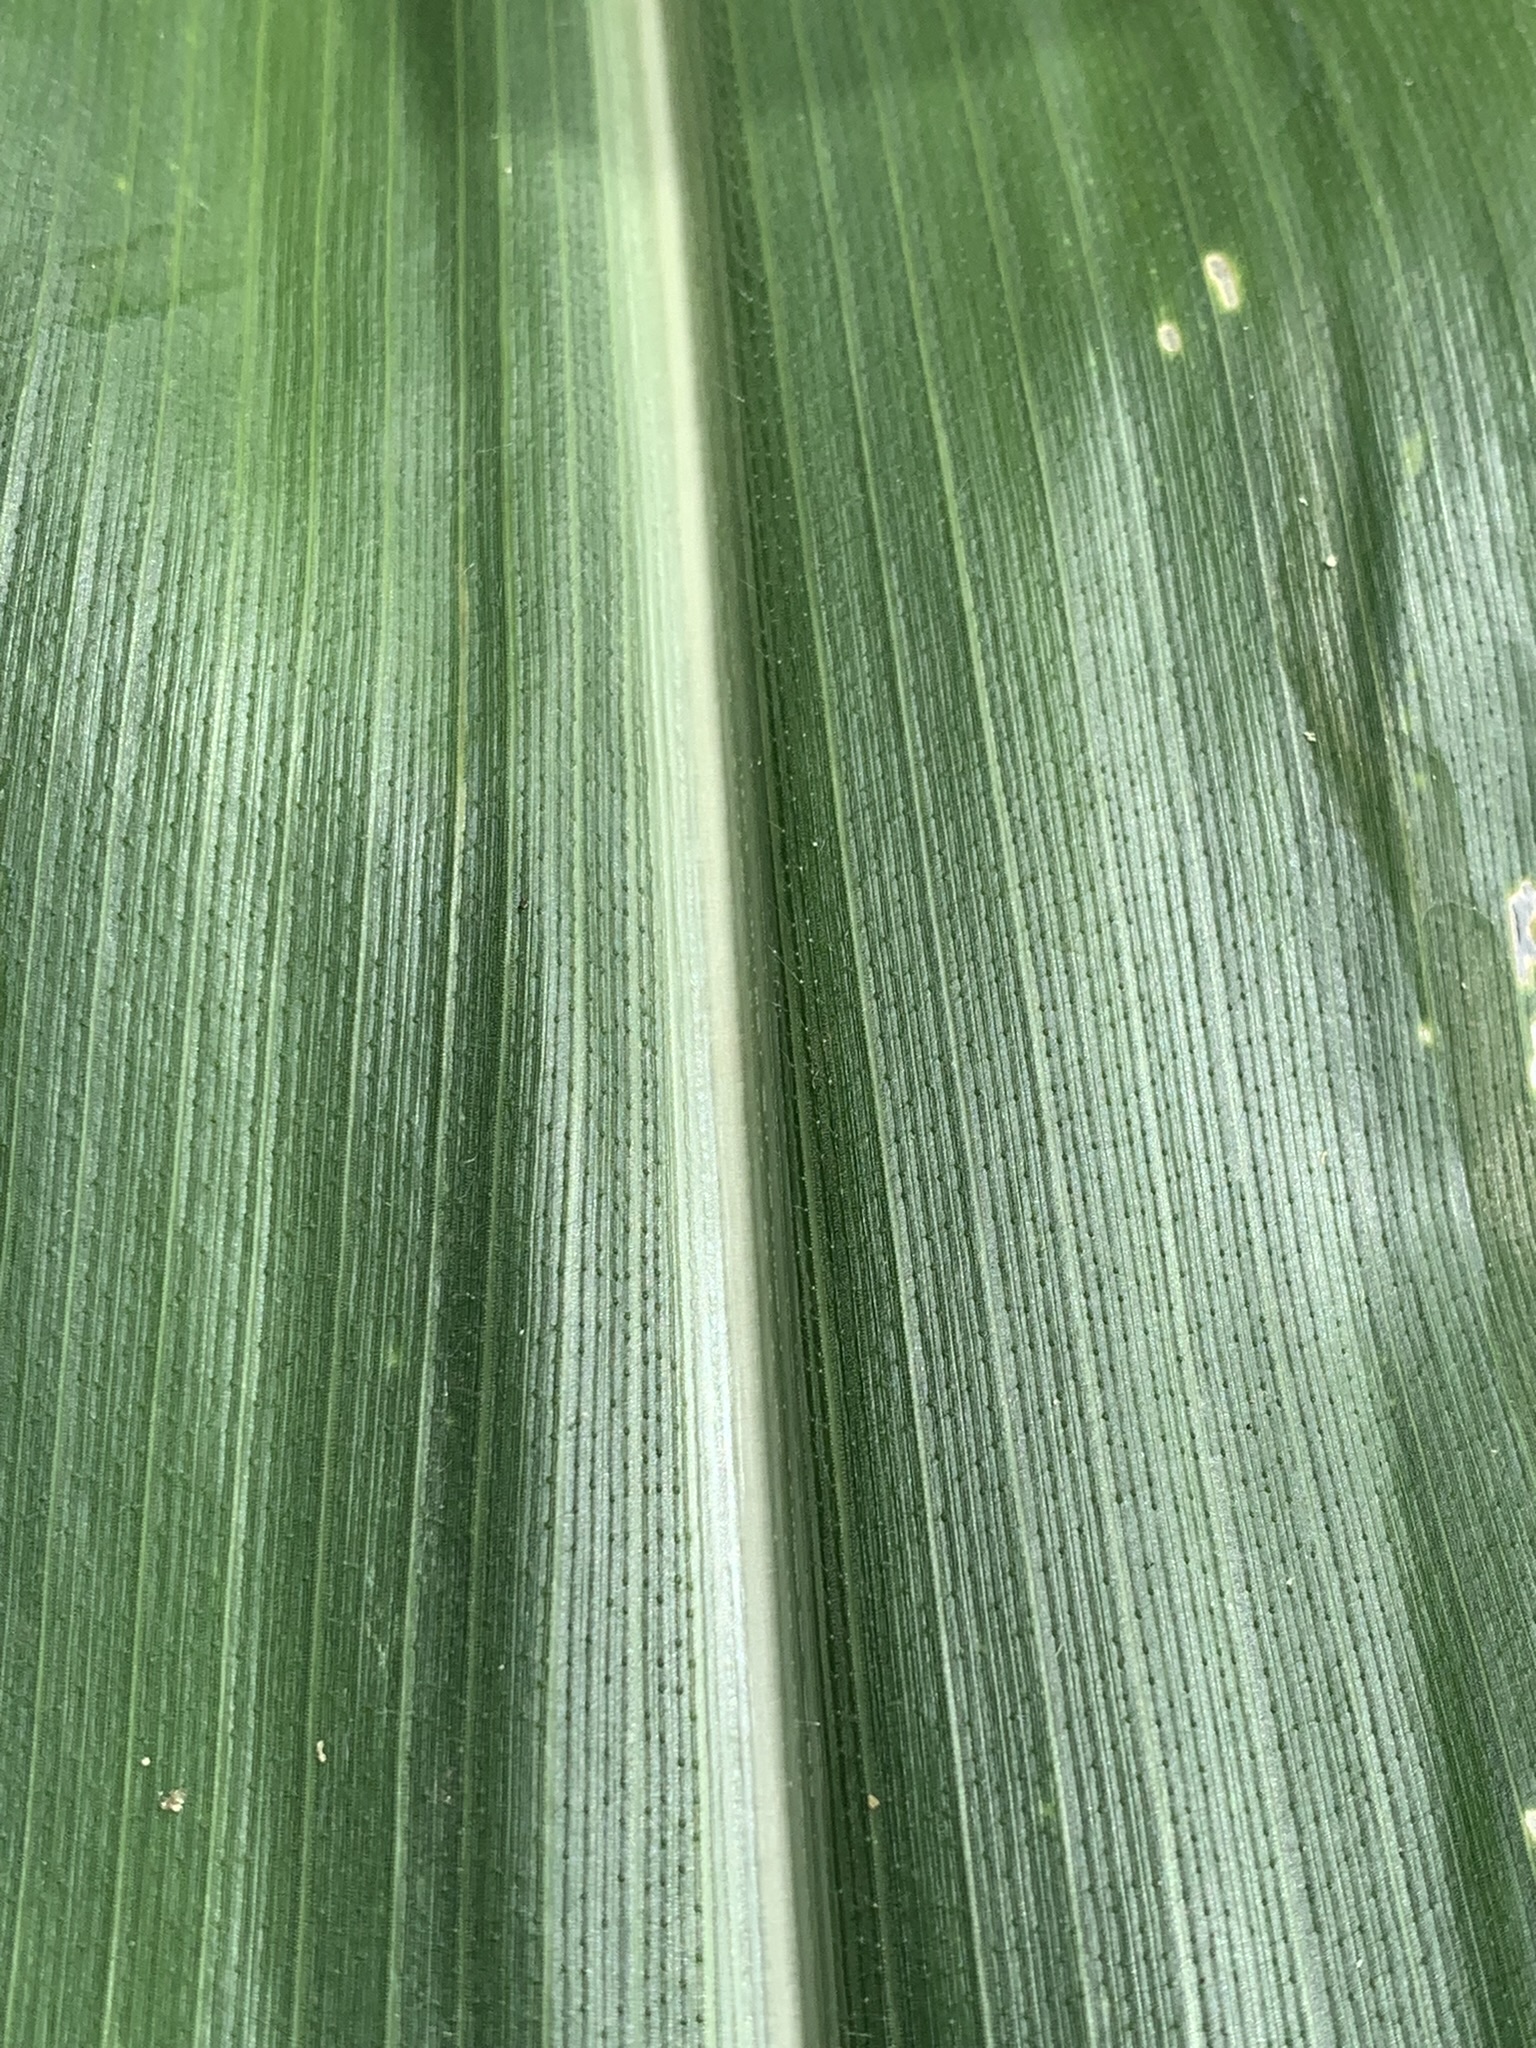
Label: Healthy